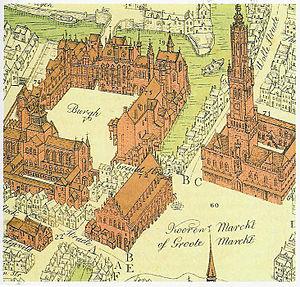
Gilles Joye est un poète, chanteur et compositeur flamand de l'école franco-flamande de musique de la Renaissance, et plus précisément de la première phase de cette école, appelée aussi école bourguignonne. Il est connu pour ses chants, qui se distinguent par leur style lyrique et gracieux.
Reie est le nom donné autrefois à un fleuve de la plaine maritime belge. Artère principale d’un bassin-versant s’étendant d’Egem au sud à Aertrycke à l’ouest et à Beernem à l’est, la Reie collectait ainsi l’eau de toute la région sise au sud de Bruges. Communiquant avec la mer du Nord au travers d’un chenal à marée navigable, elle joua un rôle important dans l’apparition et le subséquent développement économique de la ville de Bruges.
L'ancienne cathédrale Saint-Donatien de Bruges, ou cathédrale Saint-Donat, était un édifice religieux catholique de style roman carolingien sis à Bruges dans les Pays-Bas méridionaux. Construite aux Xᵉ et XIIIᵉ siècles, l'église Saint-Donatien devint cathédrale du diocèse de Bruges lorsque le diocèse fut érigé en 1559. L'édifice a été entièrement détruit durant l'occupation révolutionnaire française des Pays-Bas méridionaux.
Het Steen était un bâtiment médiéval situé du côté ouest de la place du Bourg dans la ville belge de Bruges.
Les premières implantations humaines, sur le territoire de ce qui allait devenir la Flandre, voient se succéder les hommes du Néolithiques, puis les Celtes et les hommes de la Gaule romaine. Ces peuples se sont établis dans les endroits surélevés de la plaine maritime flamande. Depuis ces premières implantations jusqu'à l'avènement de la souveraineté des Ducs de Bourgogne sur la Flandre, en 1384, se déroule une période pendant laquelle on assiste à la naissance des villes flamandes.